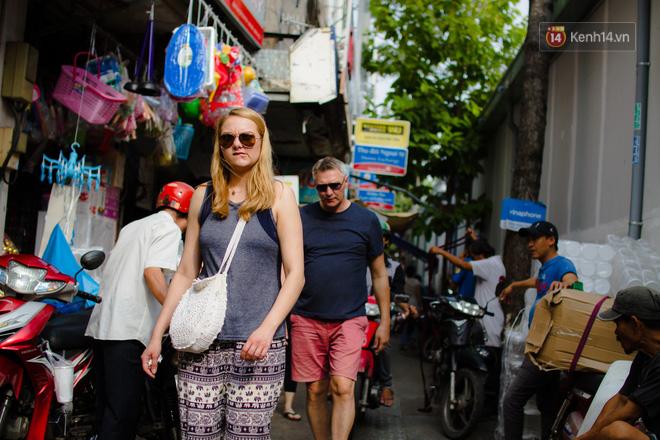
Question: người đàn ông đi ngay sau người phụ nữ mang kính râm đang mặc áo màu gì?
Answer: màu xanh dương